Njan Prakashan

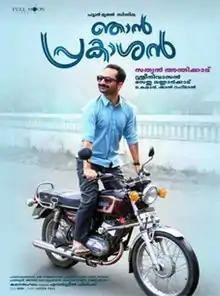
Theatrical release poster

Njan Prakashan ("") is a 2018 Indian Malayalam-language satirical comedy film directed by Sathyan Anthikad and written by Sreenivasan and starring Fahadh Faasil in the title role. Sethu Mannarkkad produced the film under the banner of Full Moon Cinema.